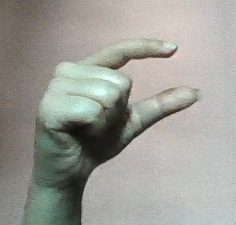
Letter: dal